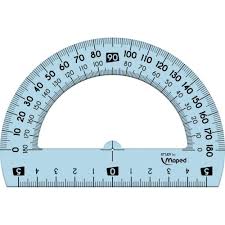
Sun jàllee ca, ëe..., ëe....,ëe..., nataalu ñent-fukk ak juróom benn dinañ ca gis luñ naan ab reegal. Moom tamit dina la dimbali élève bi, eleew bi, élève biy jàng ngir mu mën a def rëddam, natt aw rëddam... Dafa jub
Rëdd wi ñuŋ ca gis, ëe... am na dara, am na fukk, am na ñaar fukk, am na fanweer, ñent fukk, am na juróom fukk, am na juróom benn fukk, am na juróom ñaar fukk, am na juróom ñett fukk, am na juróom ñent fukk, am na téeméer, am na téeméer ak fukk, am na téeméer ak ñaar fukk, an na, ëe... tèeméer ak fanweer, am na téeméer ak ñent fukk, am na téeméer ak juróom fukk, am na téeméer ak juróom benn fukk, am na téeméer ak juróom ñaar fukk, am na téeméer ak juróom ñett fukk.